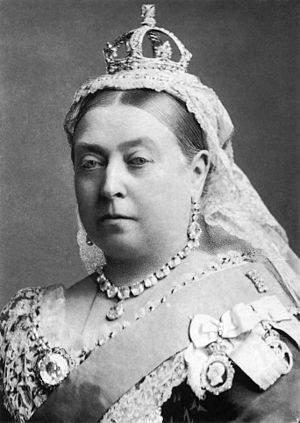
Victoria af Storbritannien
Fotografi fra 1882.
Victoria var dronning af Det Forenede Kongerige Storbritannien og Irland fra 20. juni 1837 og den første kejserinde af Indien fra 1. maj 1876 og frem til sin død. Hendes regeringstid som dronning varede 63 år, 7 måneder og 2 dage, og dermed længere end nogen anden britisk monarks, indtil hun blev overhalet af sit tipoldebarn Elizabeth 2. i september 2015. Hun var også den hidtil længst regerende kvindelige monark i verdenshistorien. Hele hendes regeringstid kaldes den victorianske æra og var præget af industrielle, politiske, videnskabelige og militære fremskridt i Det Forenede Kongerige. Dronning Victoria er desuden oldemor til Danmarks tidligere dronning Dronning Ingrid, og dermed tipoldemor til Danmarks nuværende dronning Dronning Margrethe